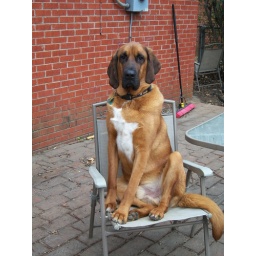
Porter sitting up like a big boy in his favorite chair